Terret (grape)

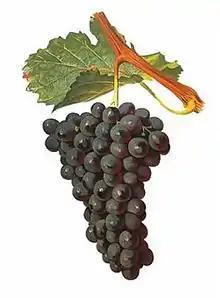
Drawing of Terret noir from an early 20th-century ampelography text.

Terret is an ancient "Vitis vinifera" vine that, like the parent Pinot vine of Pinot noir's history, mutated over the course of thousands of years into grape varieties of several color. Originating in the Languedoc-Roussillon wine of southern France, the descendants of Terret now include the red wine variety Terret noir, the white Terret blanc and the light-skinned Terret gris.